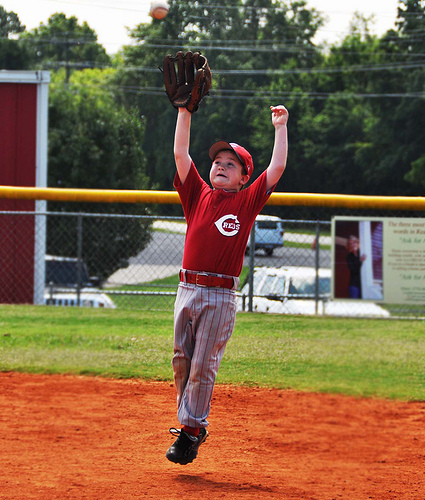
một cậu bé đang luyện tập bóng chày ở trên sân vào ban ngày